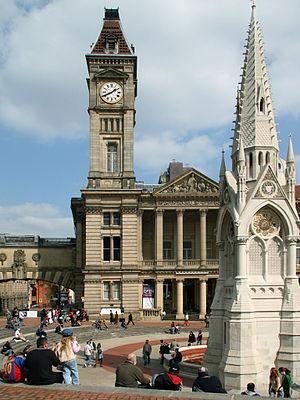
Cette liste des musées des West Midlands, Angleterre contient des musées qui sont définis dans ce contexte comme des institutions qui recueillent et soignent des objets d'intérêt culturel, artistique, scientifique ou historique. leurs collections ou expositions connexes disponibles pour la consultation publique. Sont également inclus les galeries d'art à but non lucratif et les galeries d'art universitaires. Les musées virtuels ne sont pas inclus.